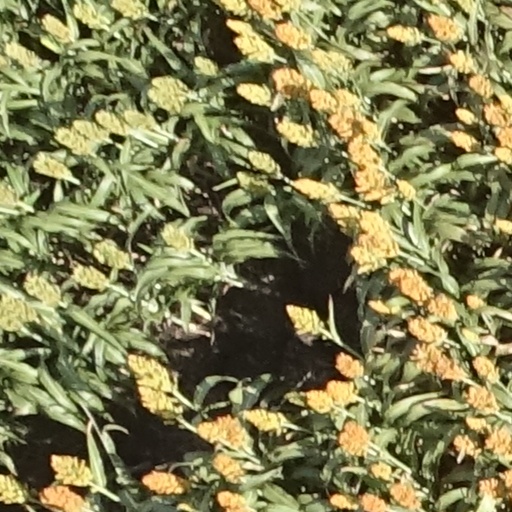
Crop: sorghum